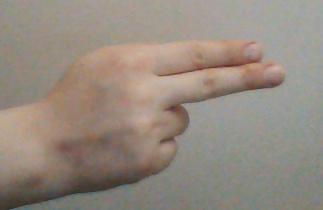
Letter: ain